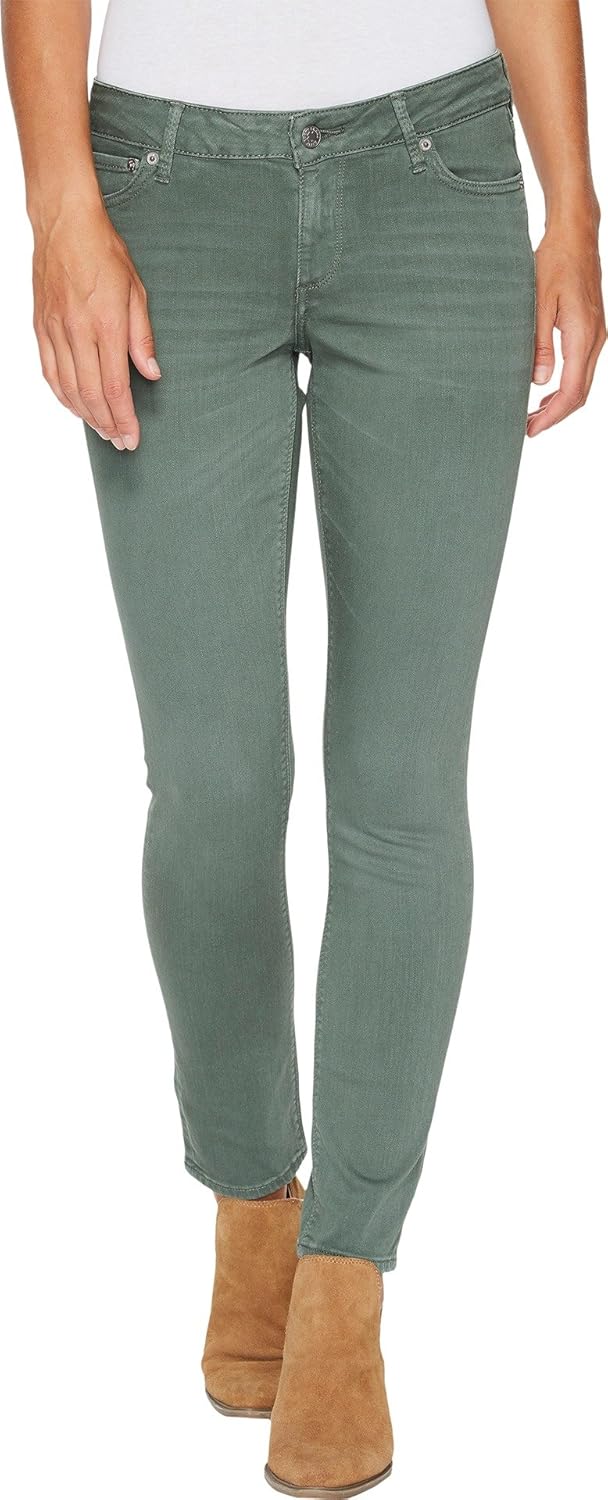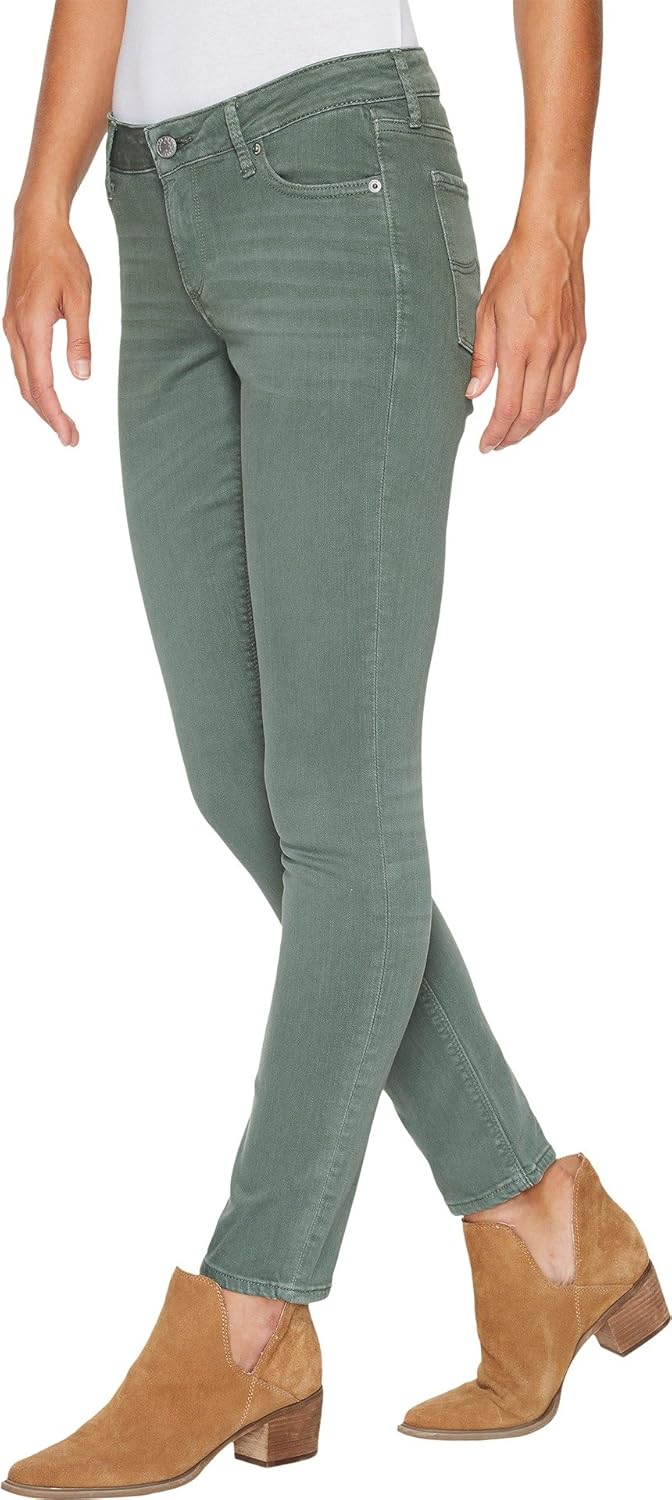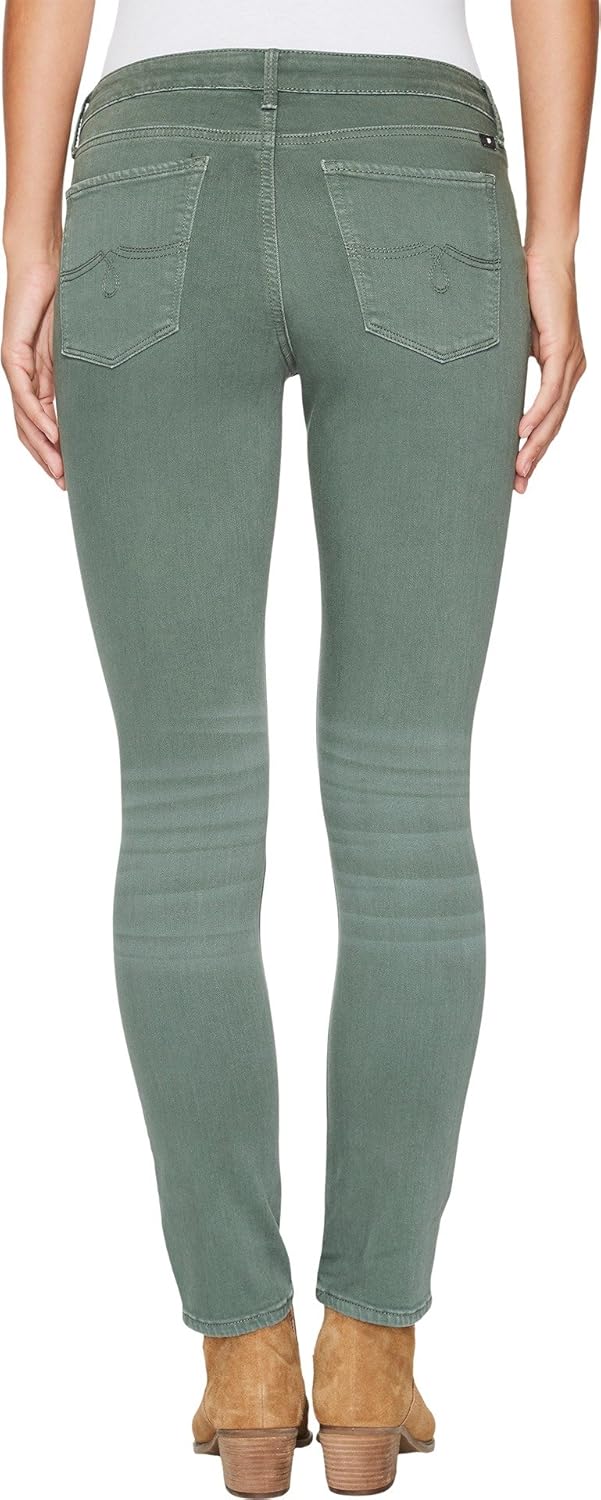
Lucky Brand Lolita Skinny in Duck Green
Category: AMAZON FASHION
Lucky Brand women's lolita denim jean skinny leg with back stitch detail on pockets
Features: 61% Cotton, 29% Viscose, 8% Polyester, 2% Elastane | Imported | Button closure | Machine Wash | Fly button closure | 5 pocket detail